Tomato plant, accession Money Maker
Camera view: horizontal (90 deg, fisheye); turntable rotation: 90 degrees
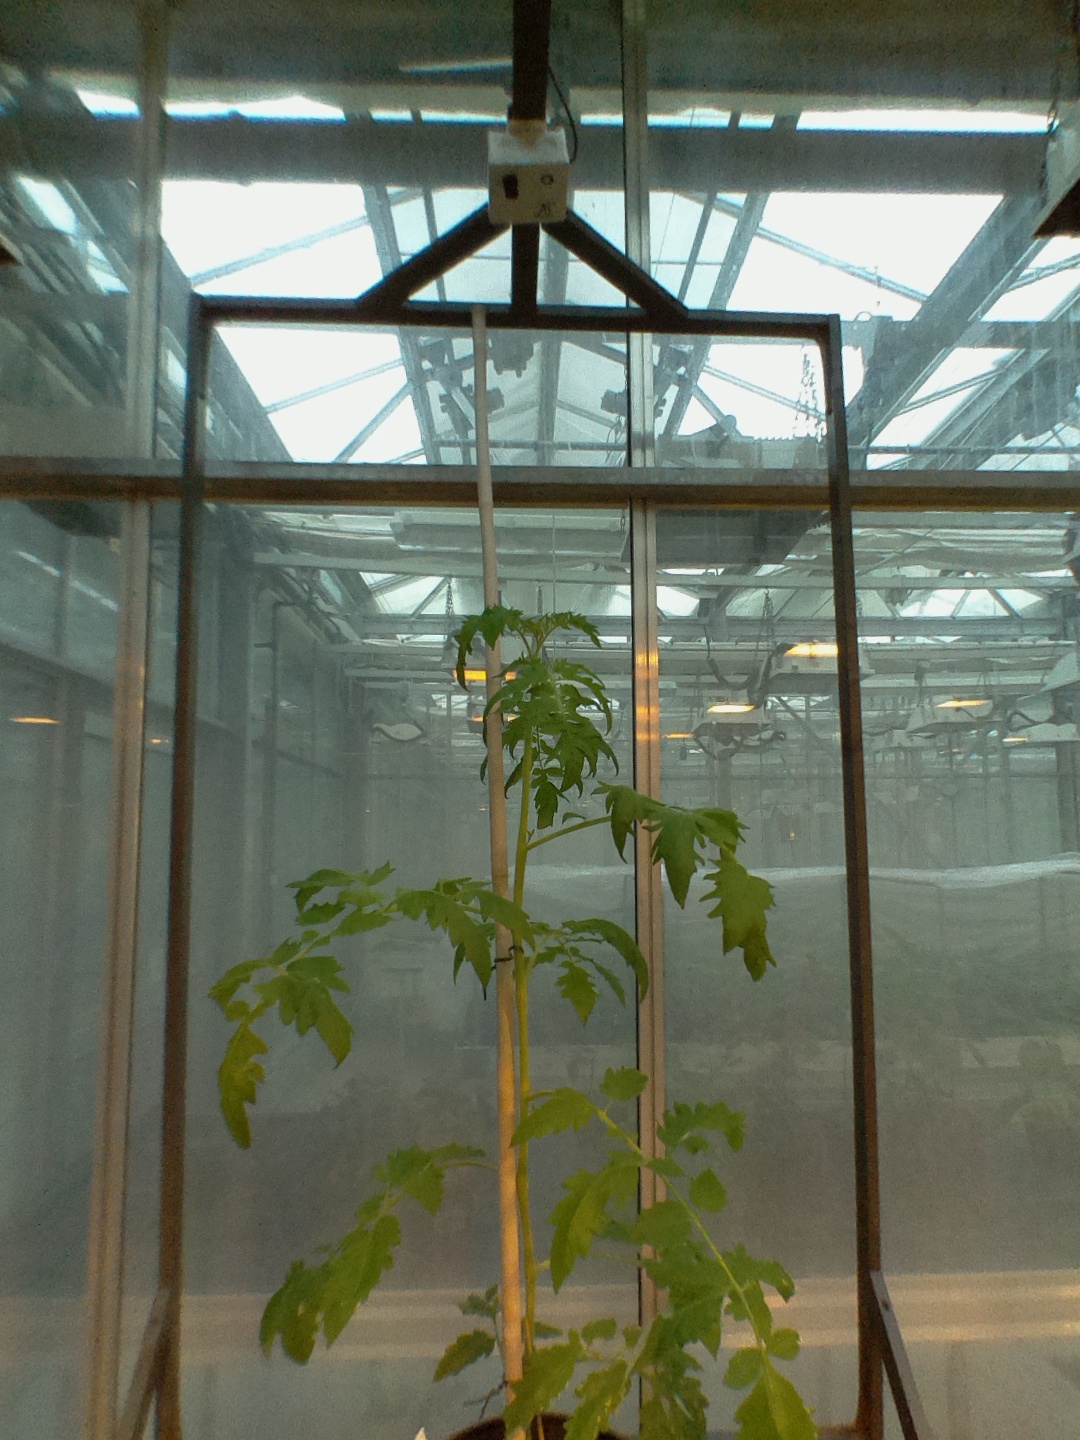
BBCH growth stage 54: 4 inflorescences visible